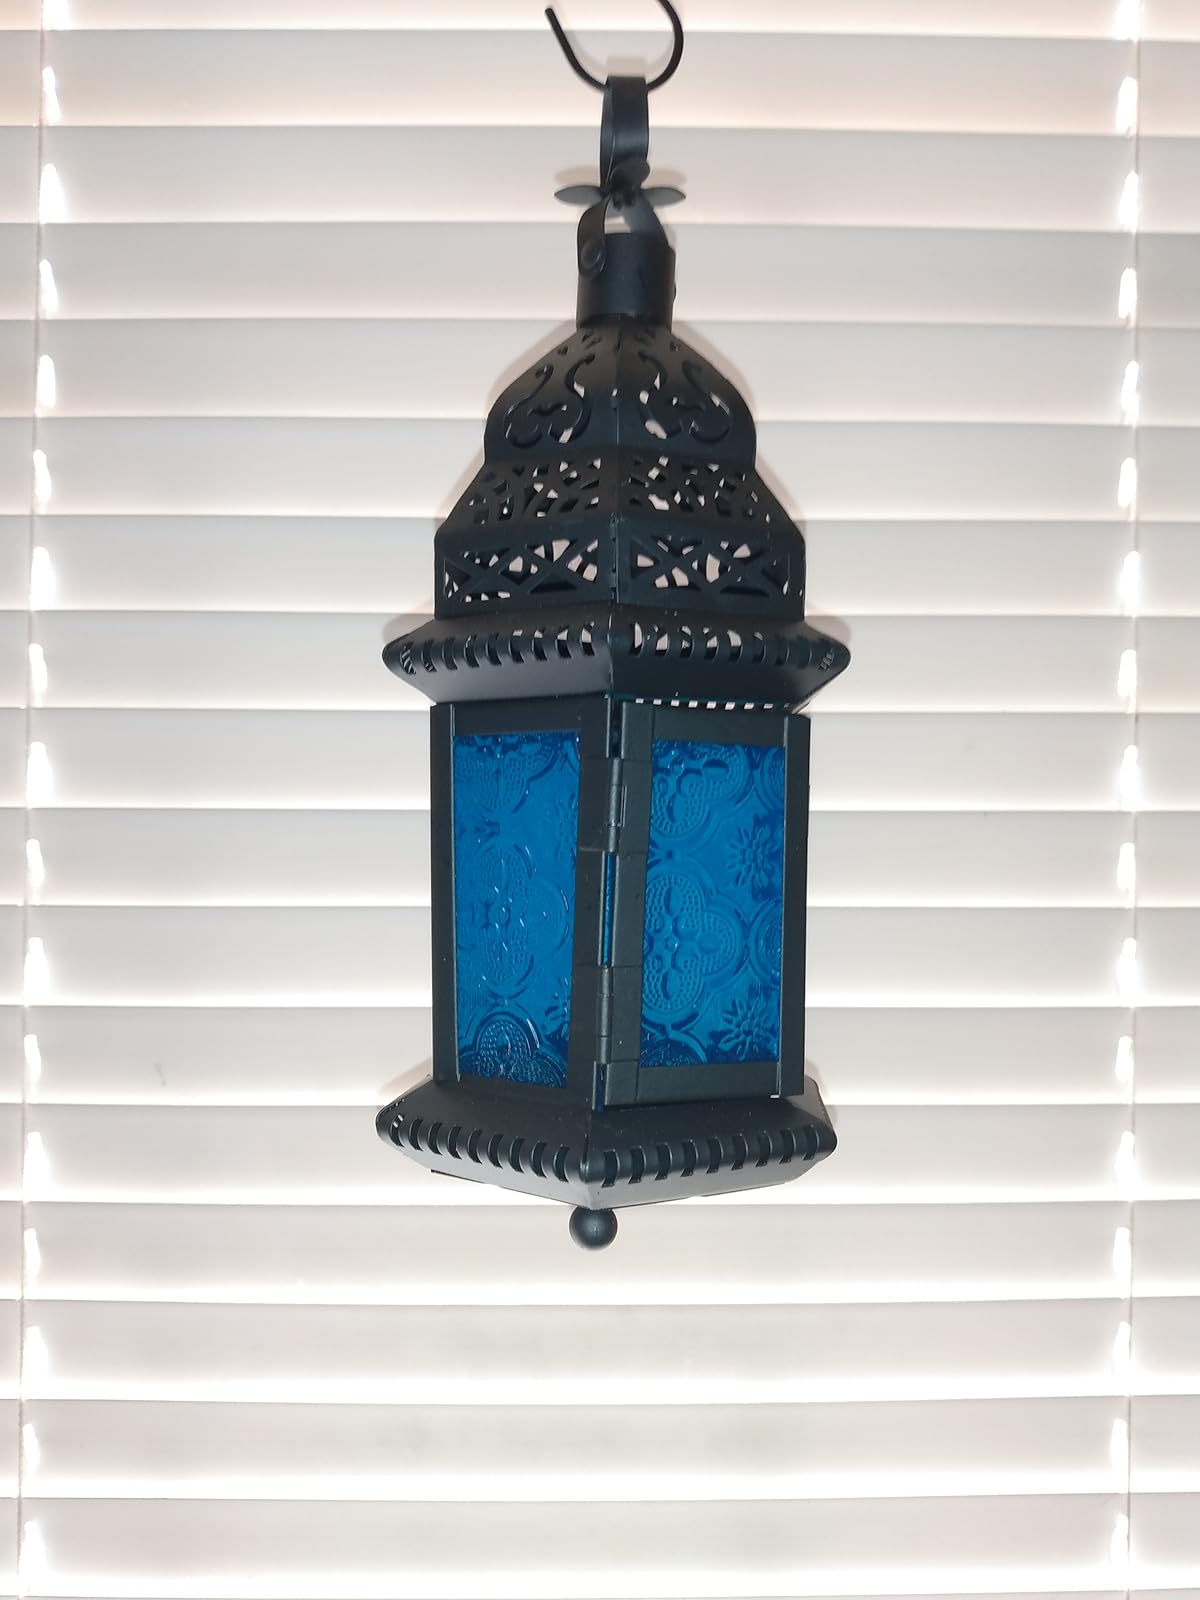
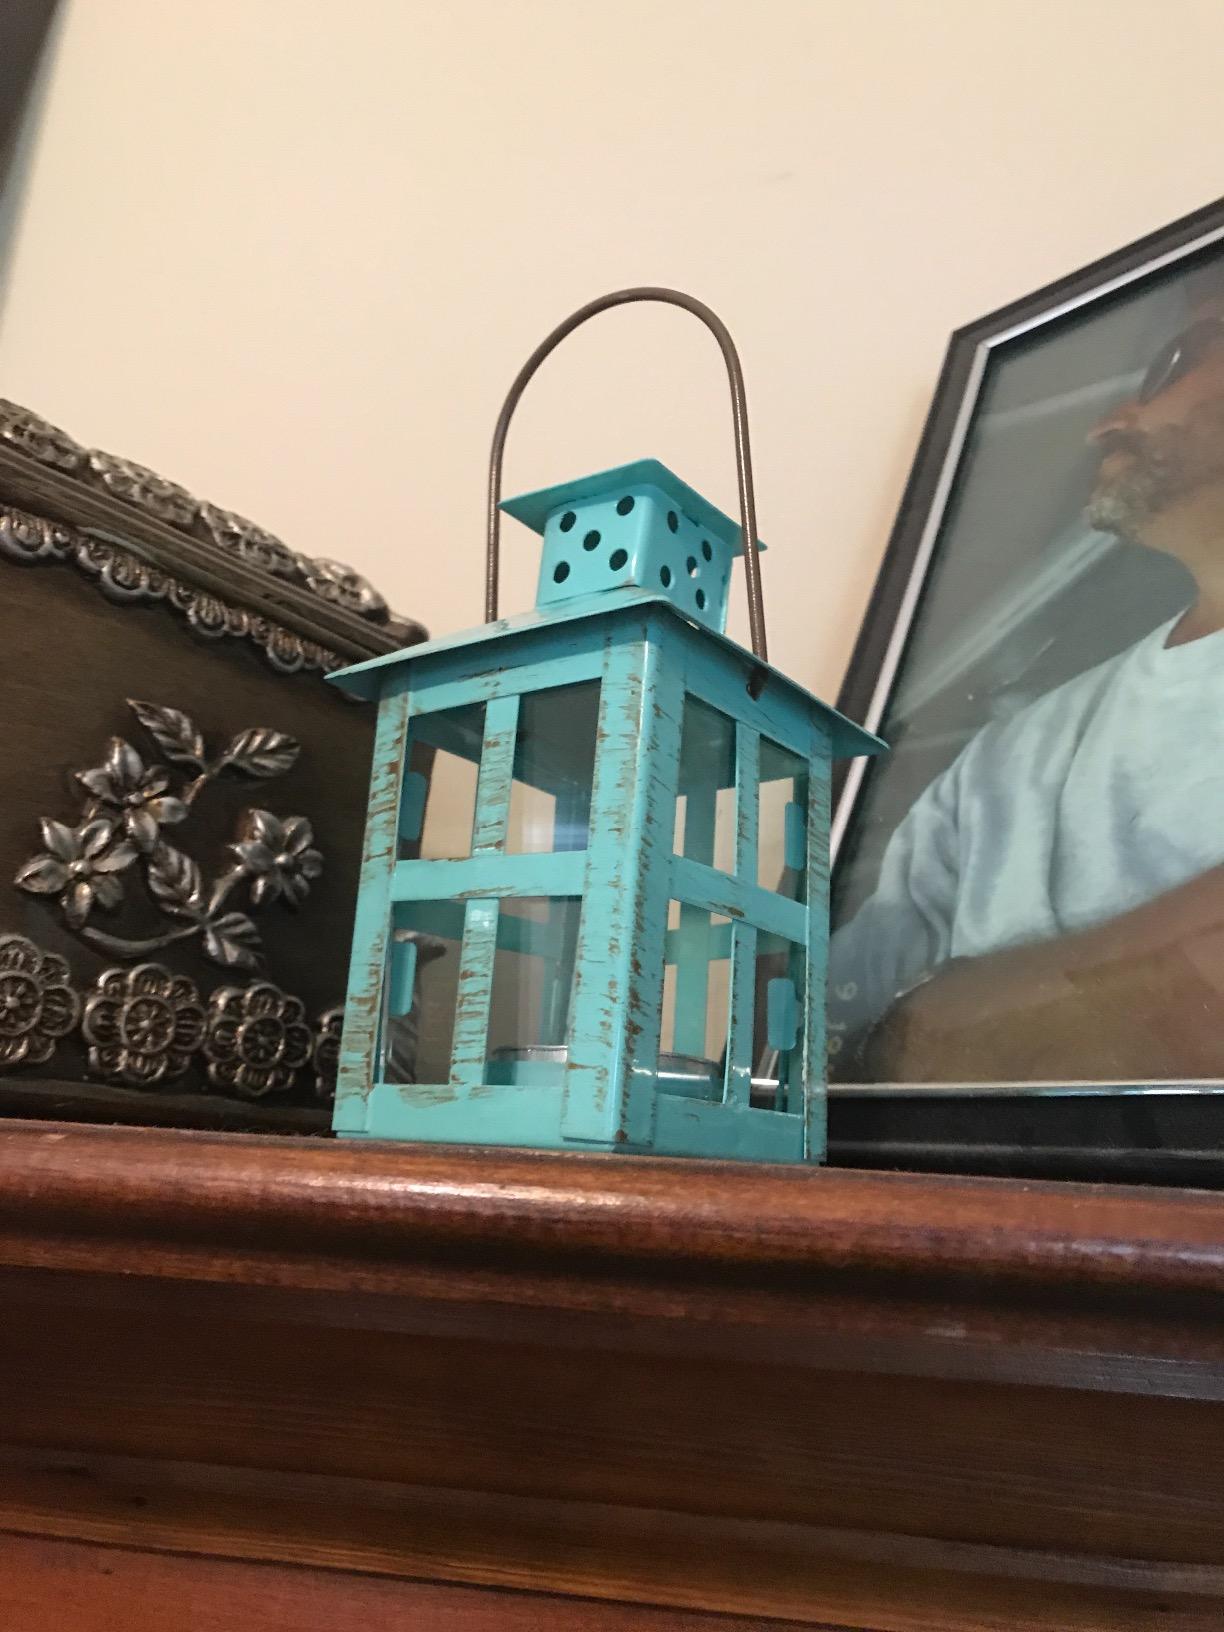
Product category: lantern
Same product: no